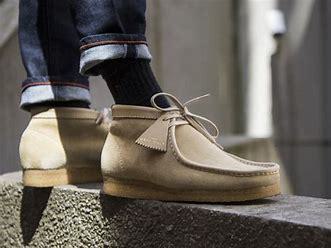
Brand: Clarks
Model: Wallabee